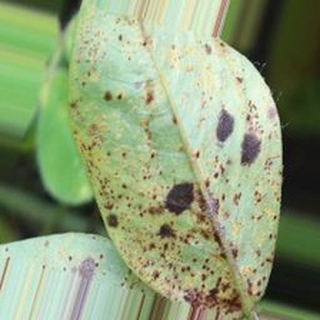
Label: groundnut_rust